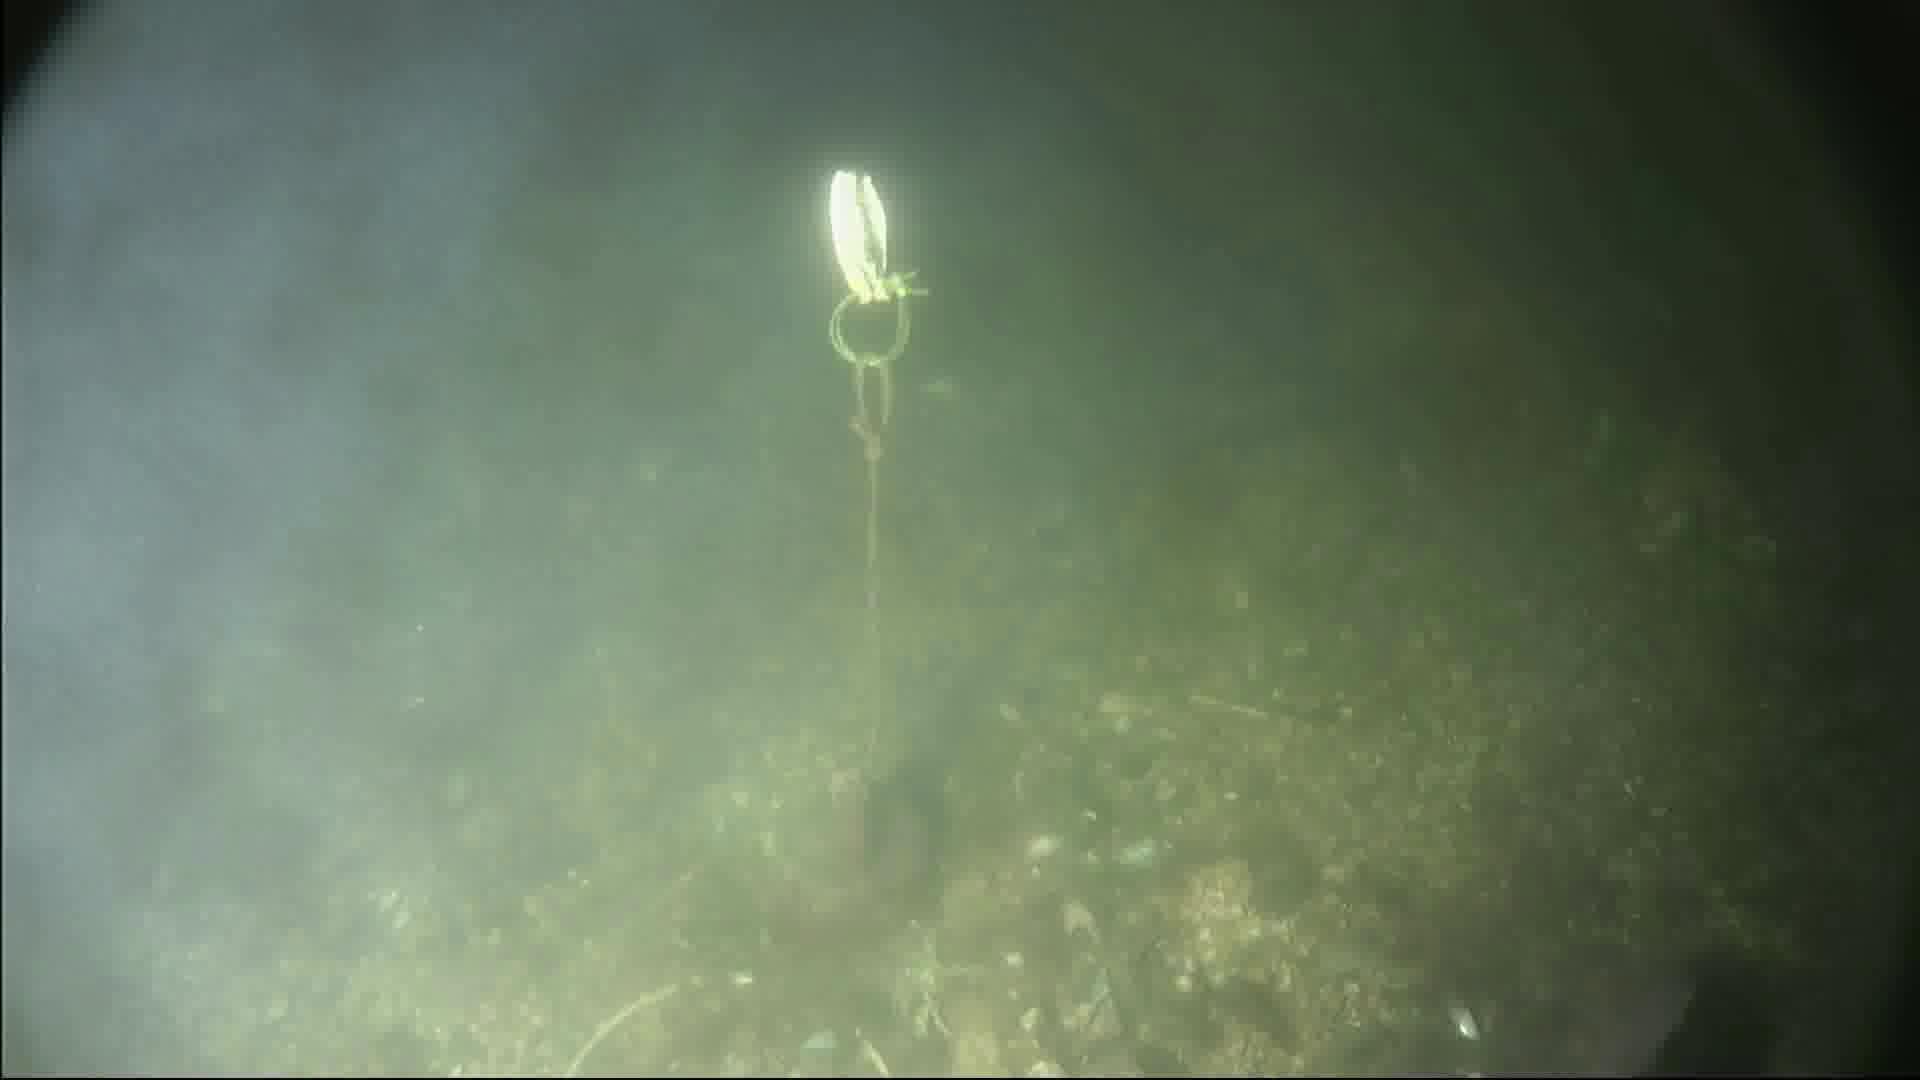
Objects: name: fish
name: crab